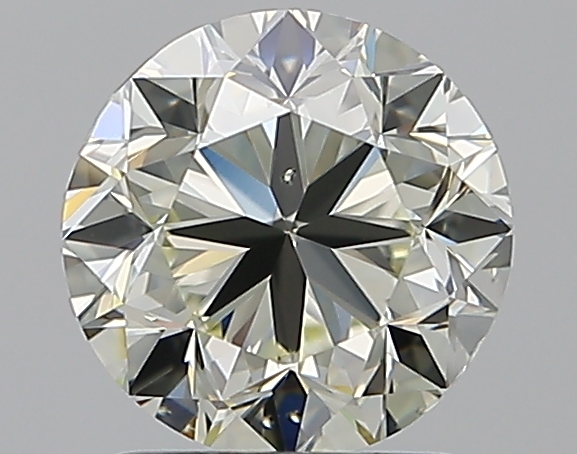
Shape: round
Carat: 1.51
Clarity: SI1
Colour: N
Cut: GD
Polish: EX
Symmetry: VG
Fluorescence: M
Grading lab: GIA
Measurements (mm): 6.94 x 7.02 x 4.61